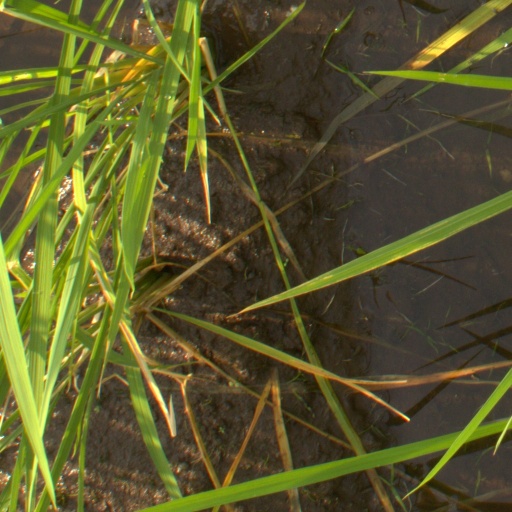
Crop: rice